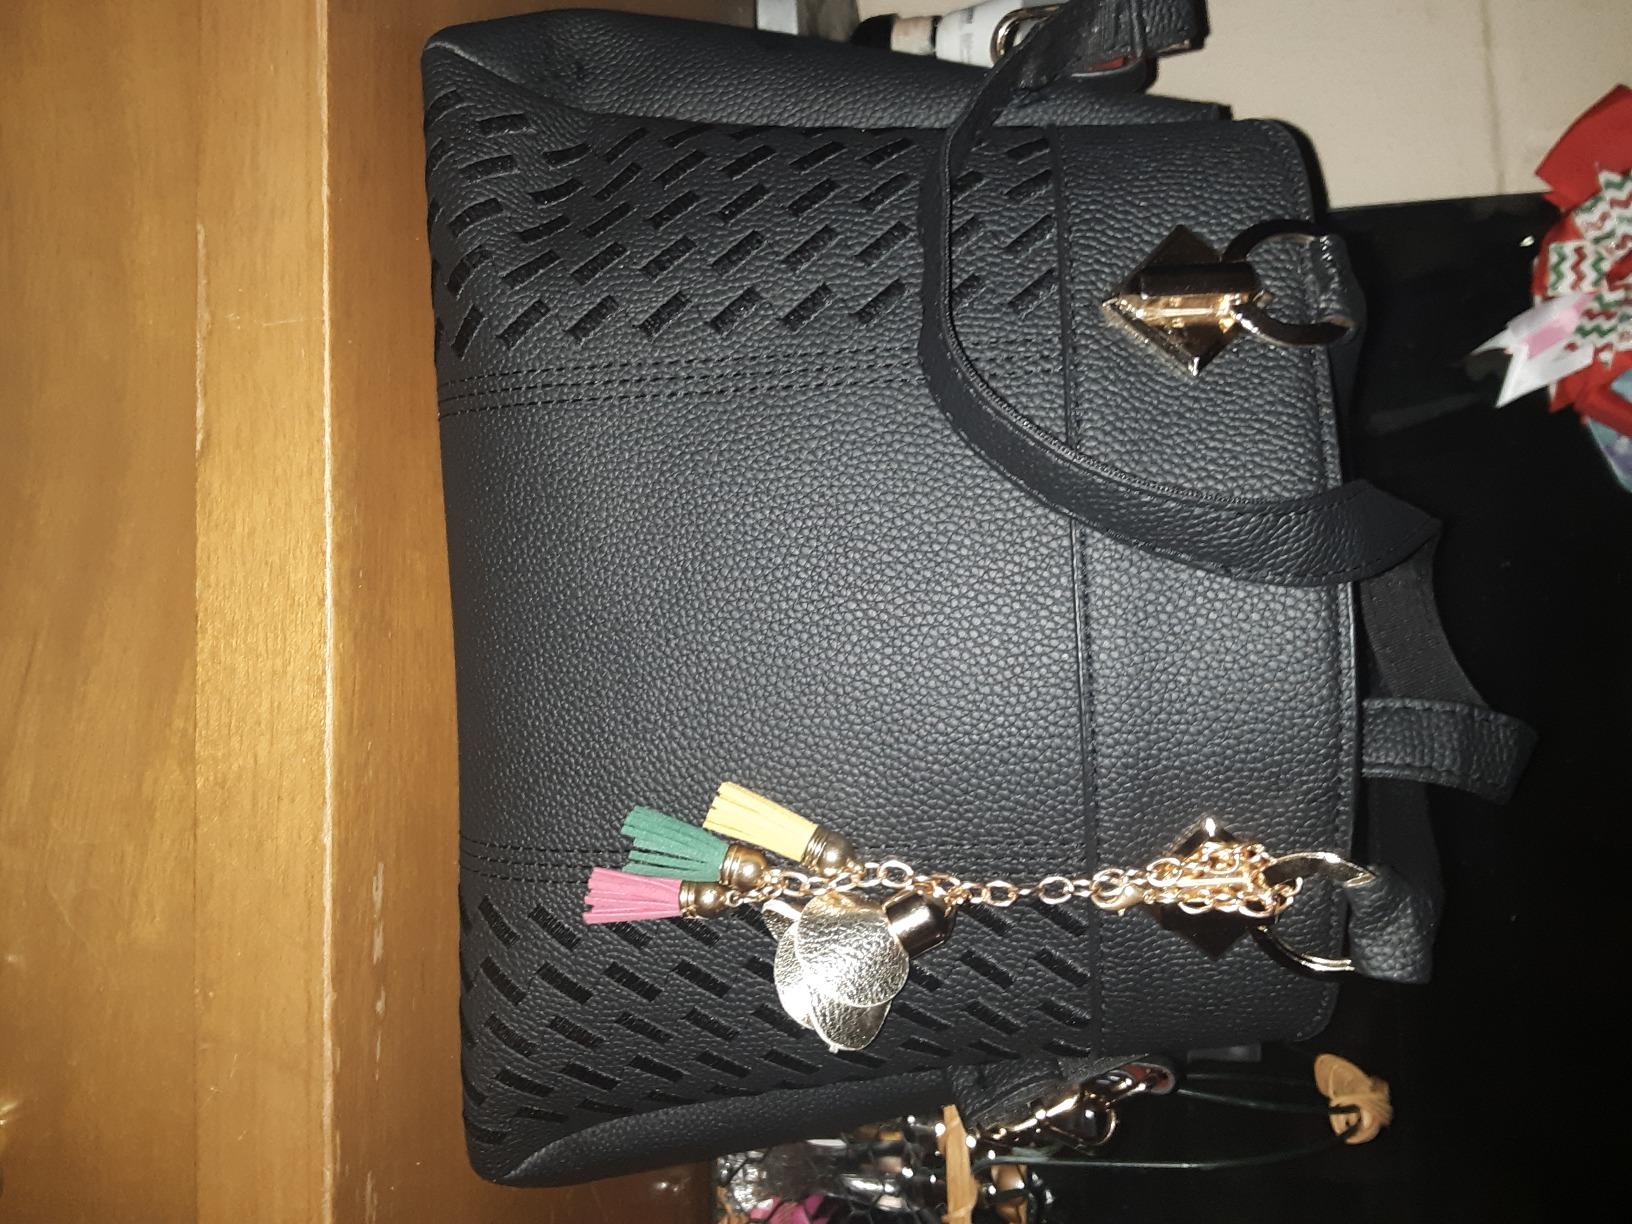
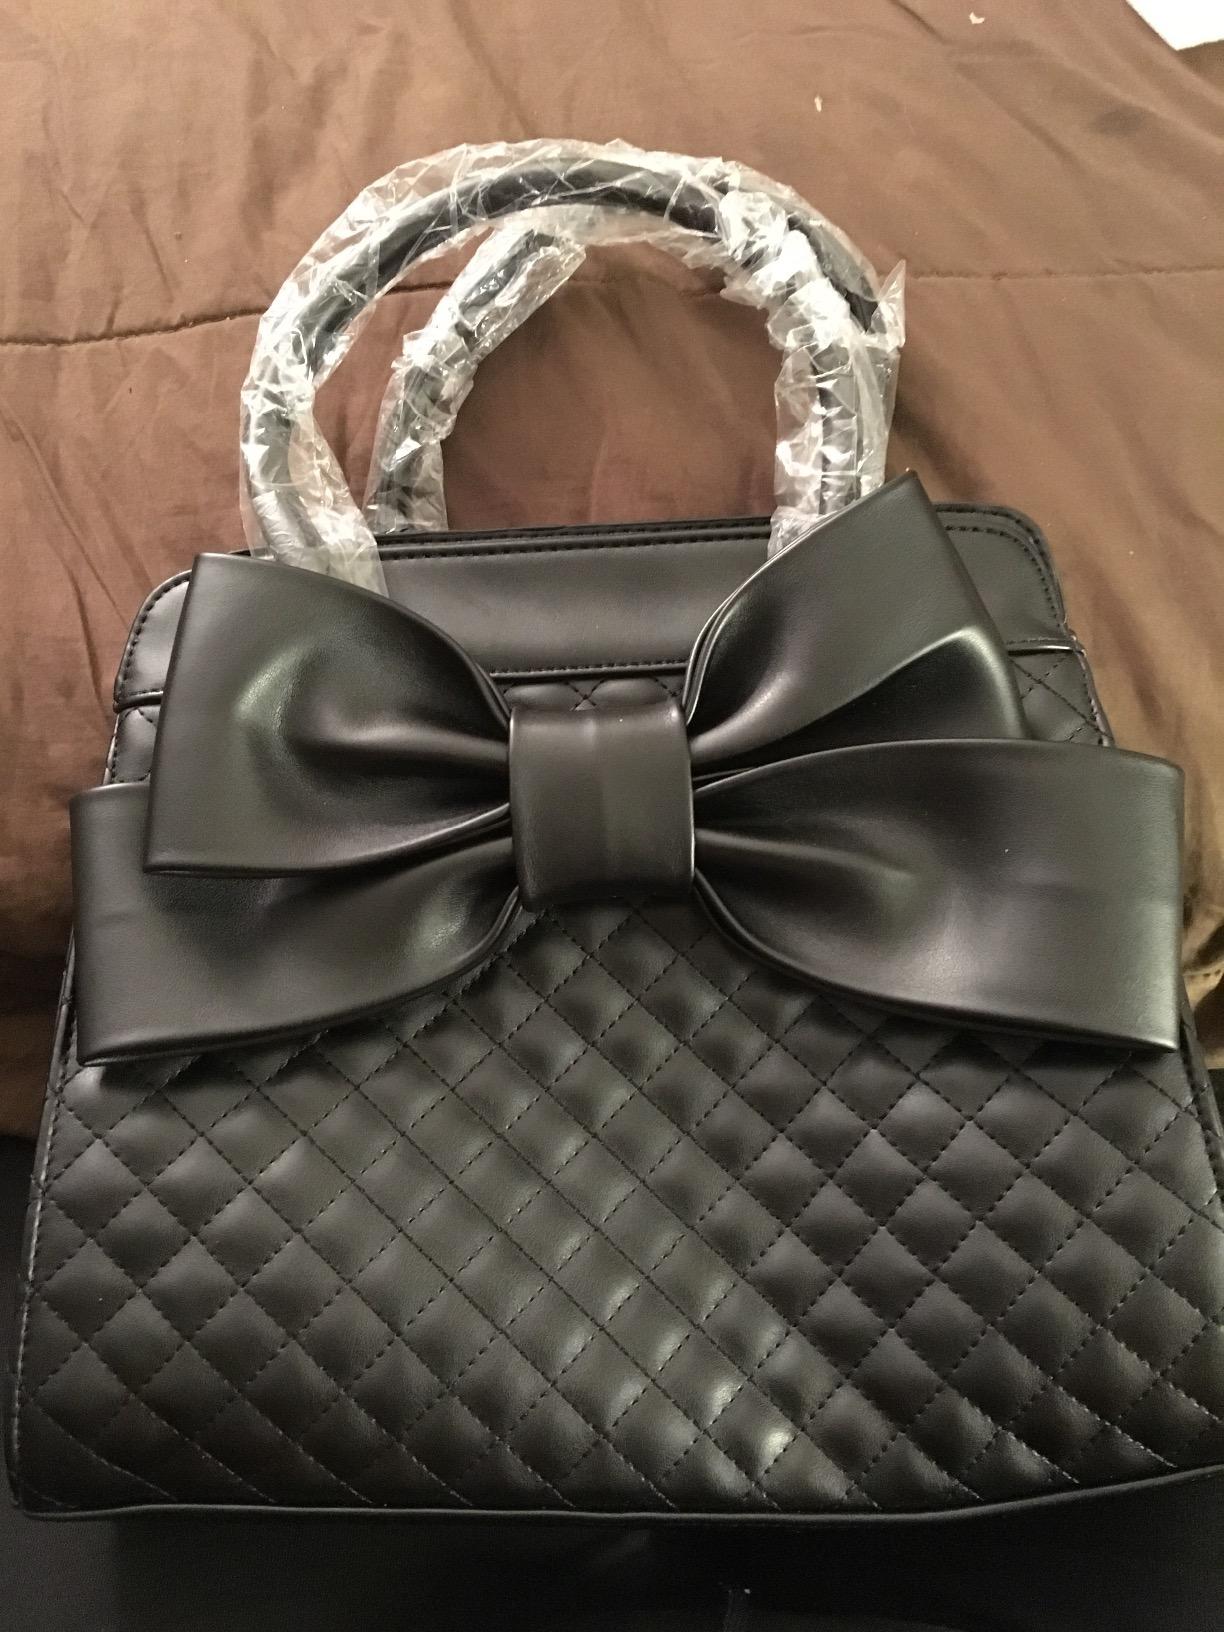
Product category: accessories_handbag
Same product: no